Lynn Toler

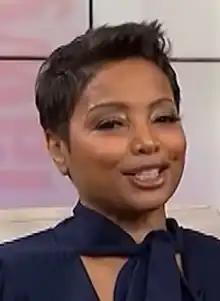
Toler in November 2006

Lynn Candace Toler (born October 25, 1959) is an American lawyer, judge, television arbitrator, and television presenter, best-known for her role as arbitrator on "Divorce Court". With her 14 seasons on the show, between 2006 and 2020, Toler is the longest-reigning arbitrator on the series.